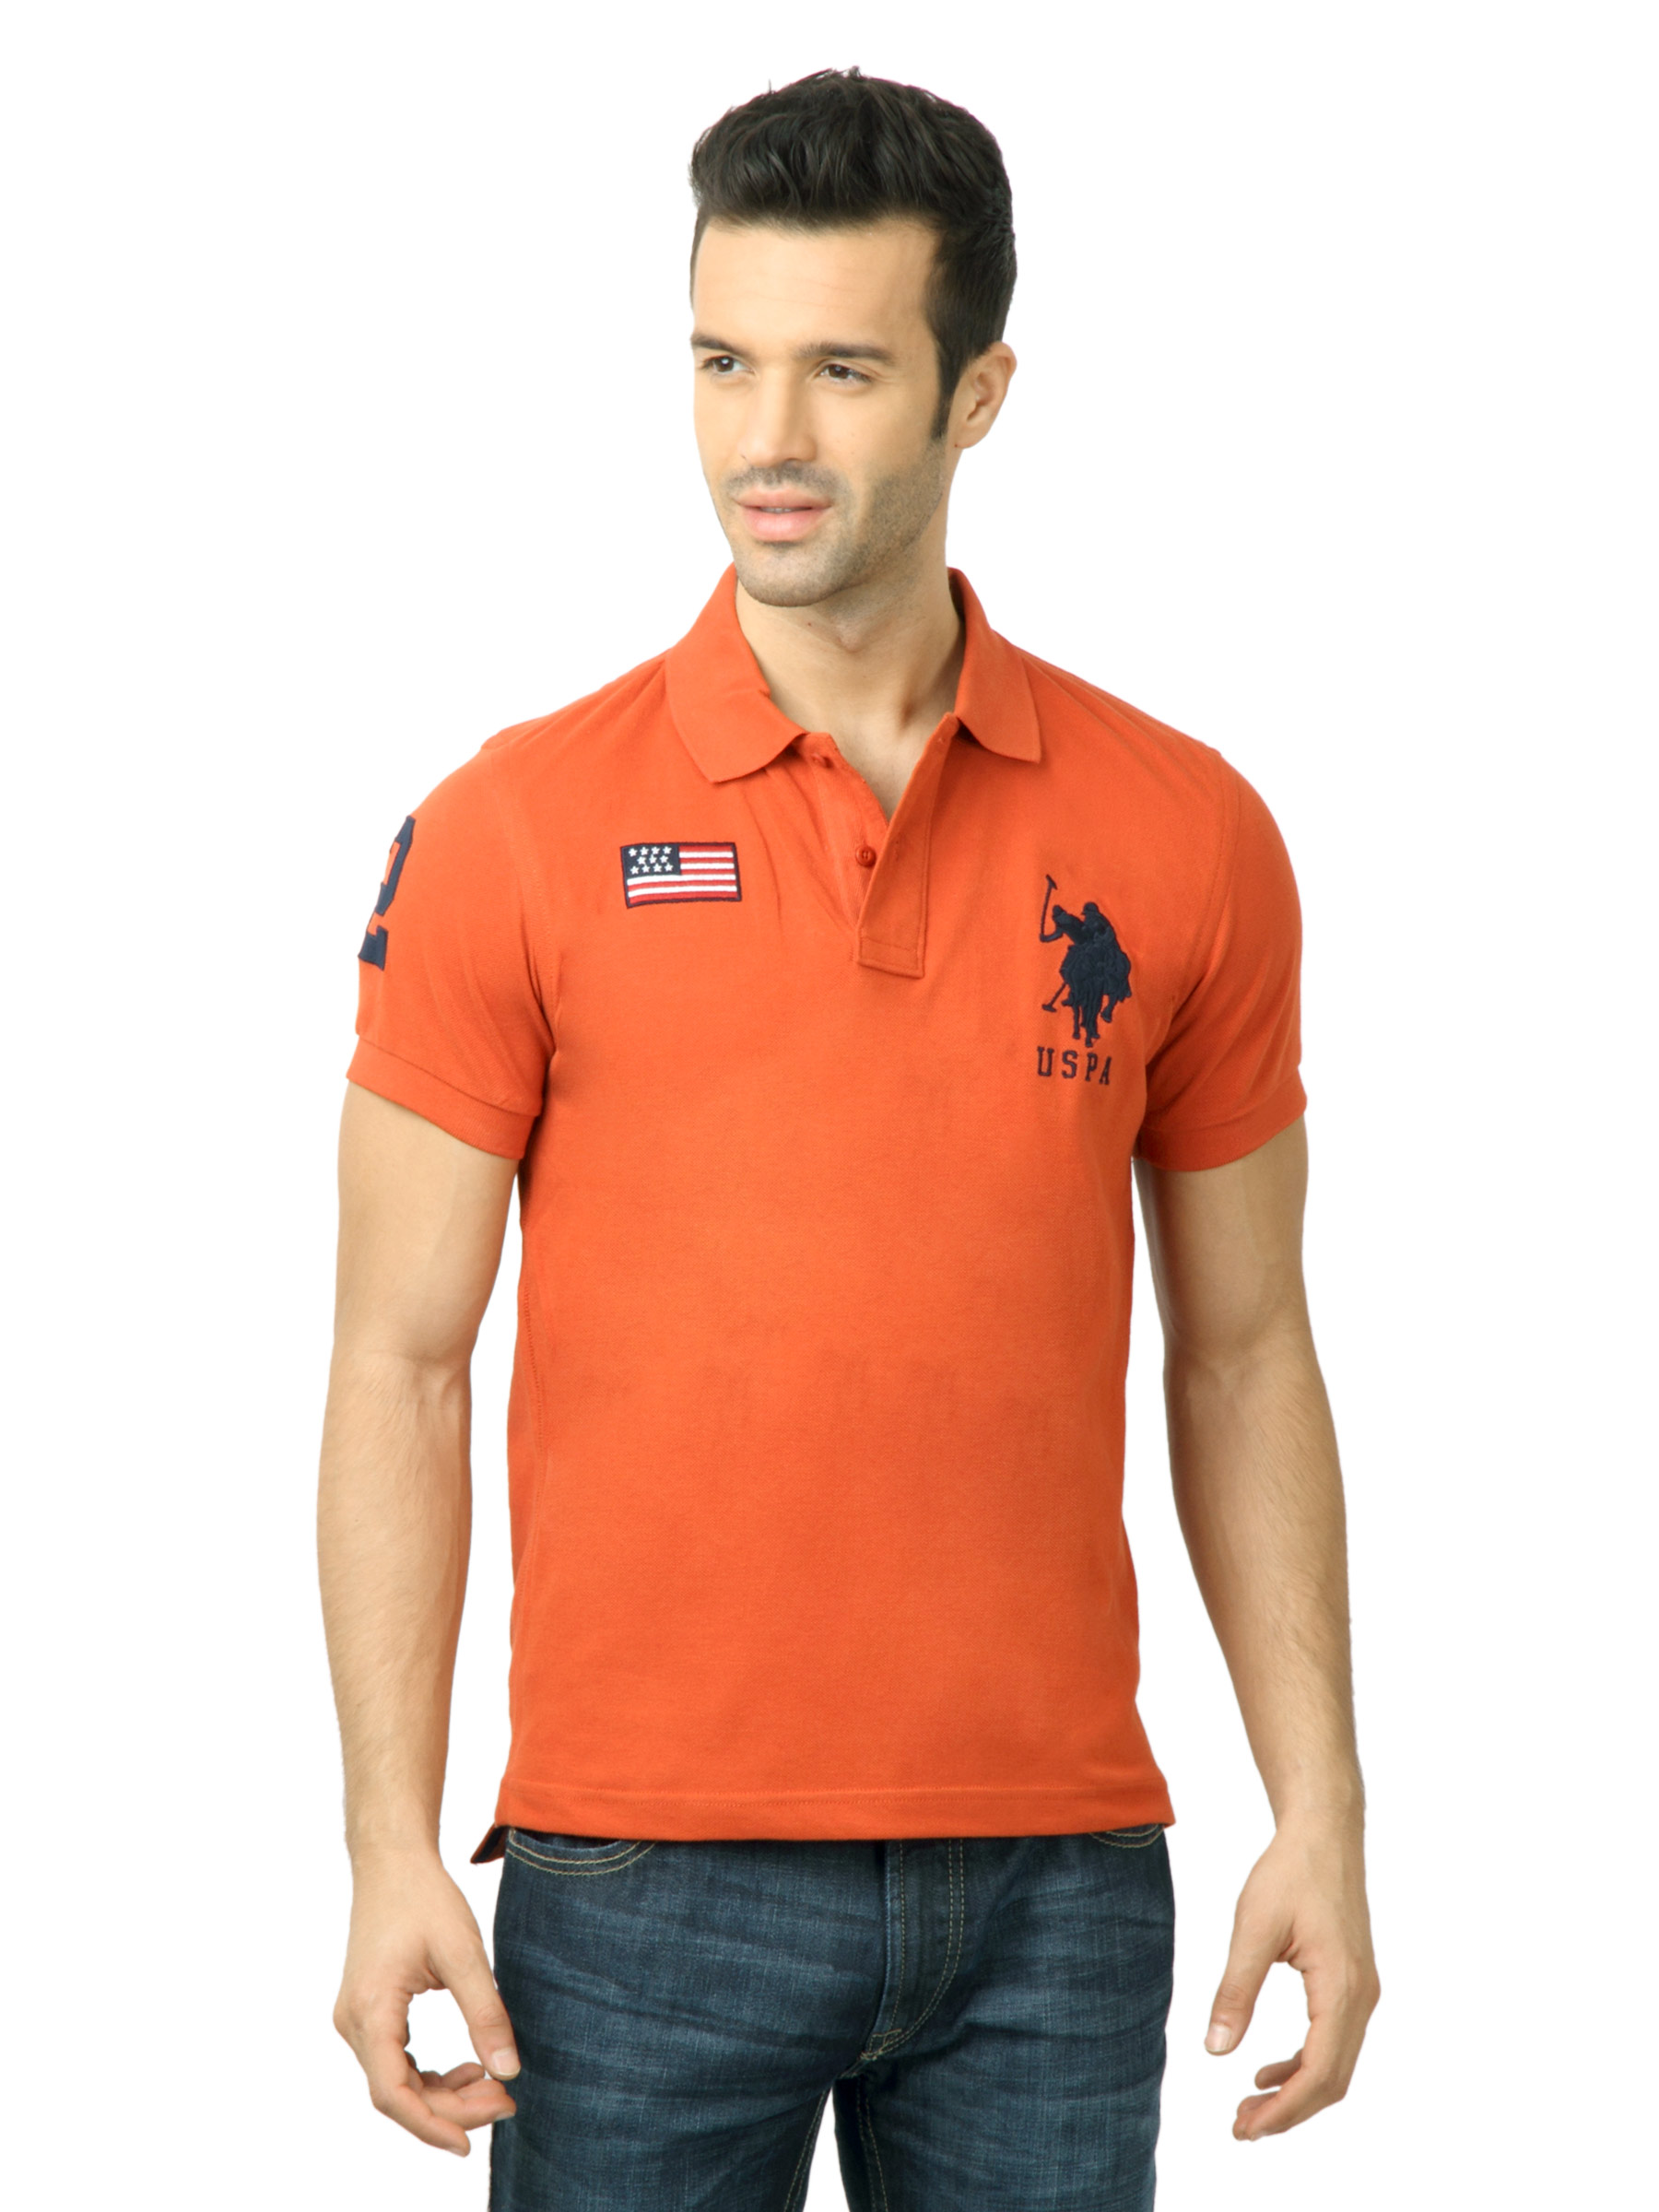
U.S. Polo Assn. Men Solid Orange Tshirt
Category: Apparel / Topwear / Tshirts
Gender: Men
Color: Orange
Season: Winter 2016
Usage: Casual